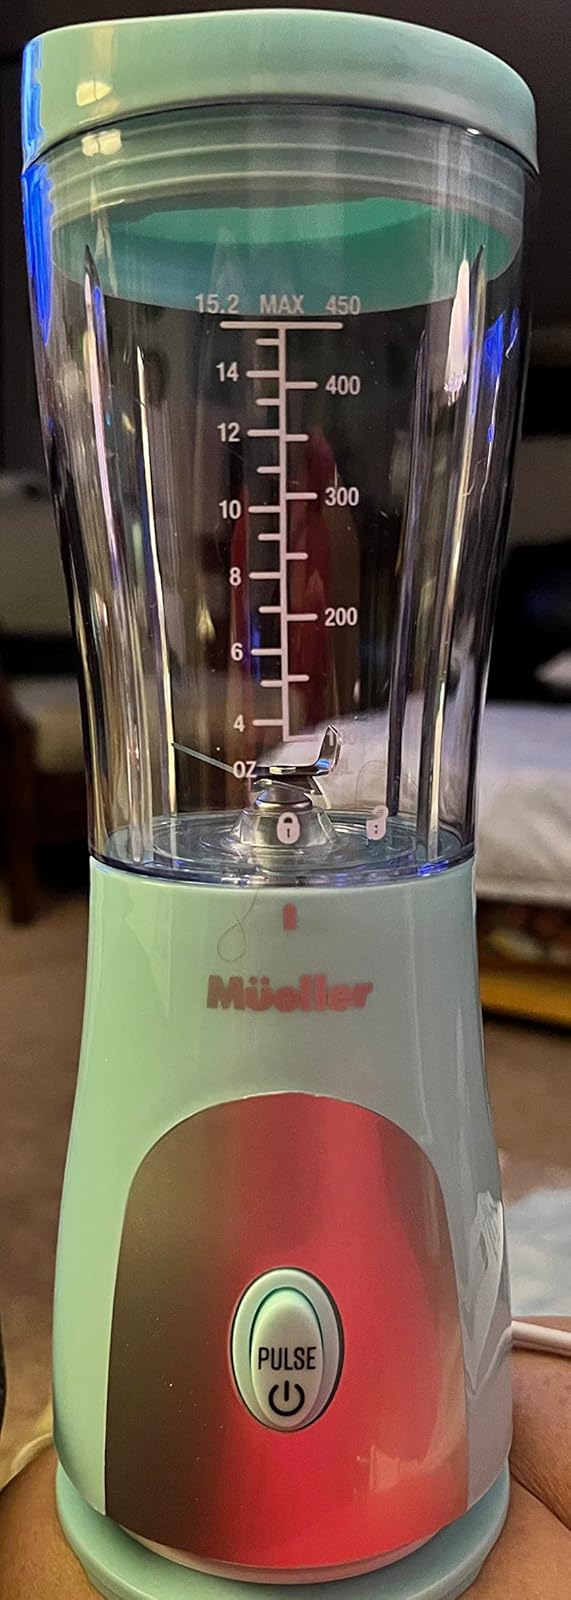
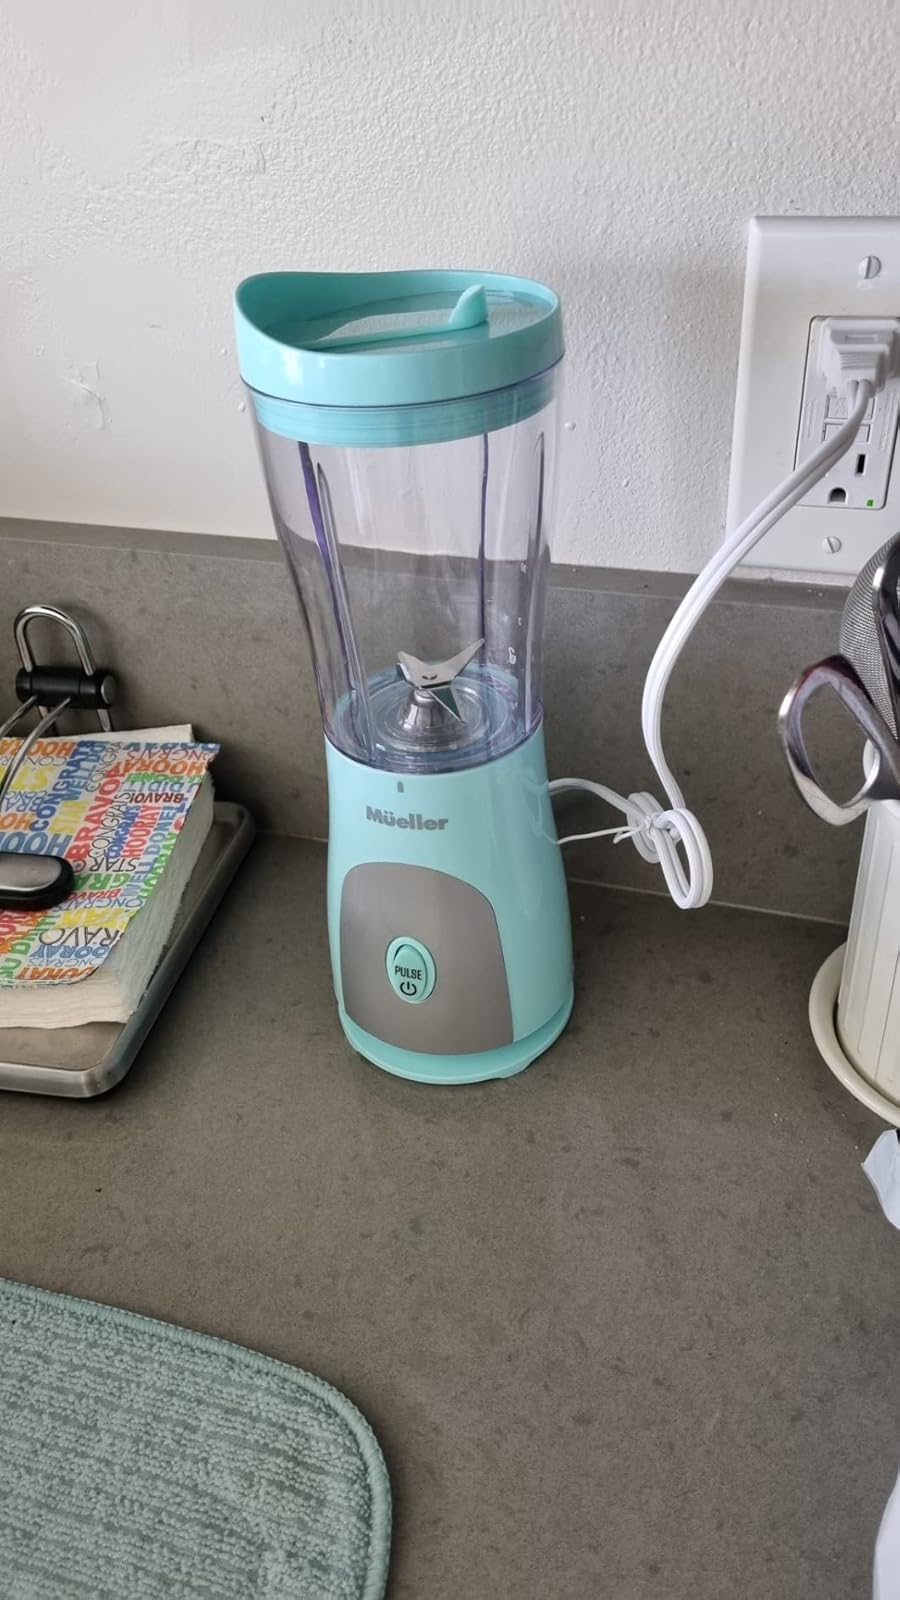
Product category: items_blender
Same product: yes